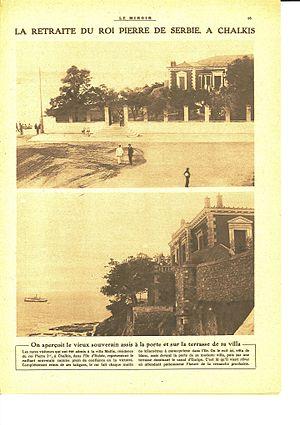
Le Miroir, dimanche
Pierre Iᵉʳ de Serbie, né le 29 juin 1844 à Belgrade, et mort le 16 août 1921, fut roi de Serbie de 1903 à 1918, puis au terme de la Première Guerre mondiale, roi des Serbes, des Croates et des Slovènes de 1918 à 1921.